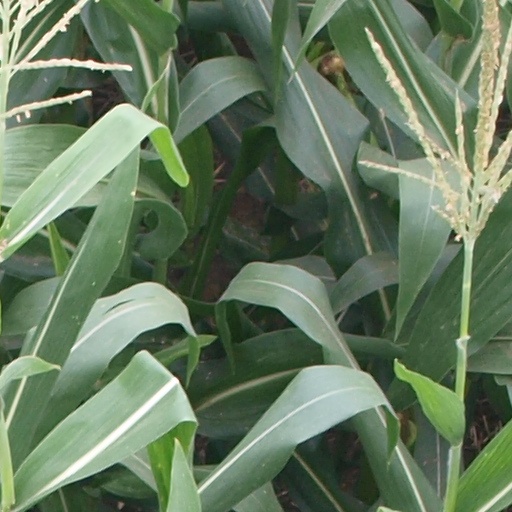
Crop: maize; corn